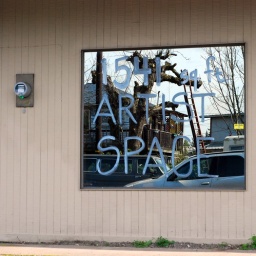
it looks like a magical tree house in there